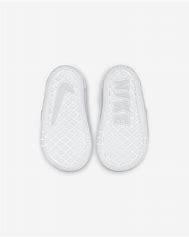
Brand: Nike
Model: Pico 5